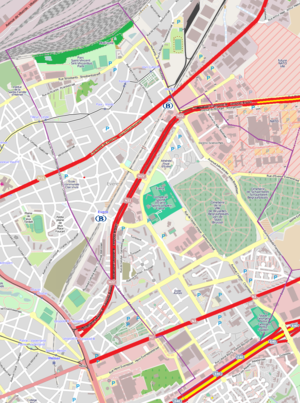
Evere - Routes nationales
't Hoeveke est une fermette bâtie en 1638 sur le territoire de la commune actuelle d'Evere en Belgique. Elle constitue le patrimoine rural le plus ancien de la commune. Depuis 1997, c'est un monument classé au patrimoine immobilier de la Région de Bruxelles-Capitale.
L'église Notre-Dame Immaculée est un édifice religieux situé au carrefour de l’avenue Notre-Dame et de l’avenue Henri Conscience à Evere dans la Région de Bruxelles-Capitale.
Le cimetière de Schaerbeek, appelé officiellement Nouveau cimetière de Schaerbeek, est un cimetière appartenant à la commune bruxelloise de Schaerbeek et où les habitants de cette commune ont le droit de se faire inhumer.
Le cimetière de Bruxelles, situé sur le territoire de la commune d'Evere, est le cimetière principal de la Ville de Bruxelles, qui possède également le cimetière de Laeken et ceux des anciennes communes de Haren et de Neder-Over-Heembeek. Avec une superficie de 38 hectares, il est le plus étendu des cimetières de la région de Bruxelles-Capitale.